15.5 cm/60 3rd Year Type naval gun

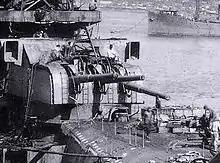
Aft 155-mm triple turret on "Yamato" under construction, September 1941

The was a dual-purpose naval gun used by the Imperial Japanese Navy on the s as secondary armament in four triple turrets, the s in five triple turrets (later converted to five twin 20 cm/50 3rd Year Type naval gun turrets) and on the light cruiser "Ōyodo" in two triple turrets. The s were also initially planned to carry the 15.5 cm/60 3rd Year Type in five triple turrets, but were redesigned with the 20 cm/50 3rd Year Type in four twin turrets. They were also deployed on 60° single mounts as coastal defense guns in the Tokyo Bay area. Construction was of the monobloc type with autofretting and used a Welin breech block mechanism which could be operated either hydraulically or by hand. Their slow rate of fire, limited elevation and slow traverse made them unsuitable for the AA role, but they were an excellent anti-ship weapon.